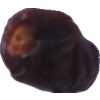
Label: dates